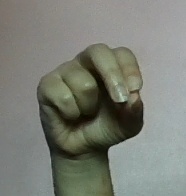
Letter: gaaf